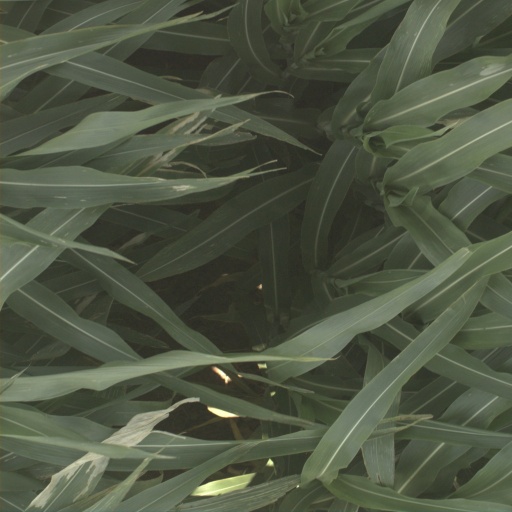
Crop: sorghum